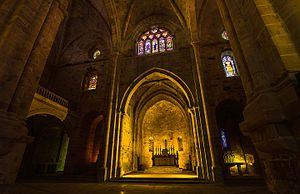
L’abbaye de Fontfroide est une abbaye cistercienne située sur le territoire de la commune de Narbonne, dans le département de l'Aude en France. Initialement abbaye bénédictine, elle est intégrée à l'ordre cistercien entre 1144 et 1145. Dans la seconde moitié du XIIᵉ siècle, elle reçoit d'importants dons en terres d'Ermengarde de Narbonne, puis au milieu du XIIIᵉ siècle, d'importants dons en terres et en nature d'Olivier de Termes qui lui permettent de réaliser de nouvelles constructions. Pendant la croisade des Albigeois, elle fut le fer de lance de l'orthodoxie catholique. Au XIVᵉ siècle, l'un de ses abbés, Jacques Fournier, est élu pape sous le nom de Benoît XII. L'abbaye est classée à partir de 1862 au titre des monuments historiques. Aujourd'hui, l'abbaye de Fontfroide est membre de la Charte des abbayes et sites cisterciens d'Europe.